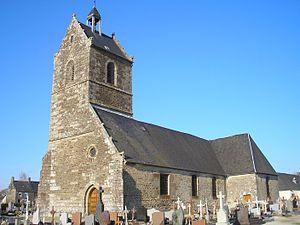
Virey (Normandie, France). L'église Saint-Gervais.
Virey est une ancienne commune française, située dans le département de la Manche en région Normandie, devenue le 1ᵉʳ janvier 2016 une commune déléguée au sein de la commune nouvelle de Saint-Hilaire-du-Harcouët.